Benjamin Trott

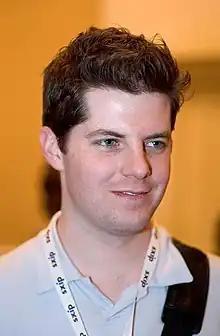
Benjamin Trott in 2005

Benjamin Trott (born September 22, 1977) is a co-founder (with ex-wife Mena Trott) of Six Apart, creator of Movable Type and TypePad. In November 2010, he became Chief Technical Officer (CTO) of SAY Media, a new online advertising and software company formed by a merger of ad network VideoEgg with Six Apart.